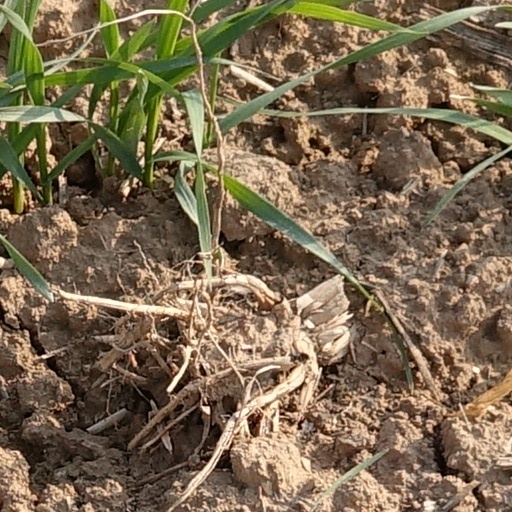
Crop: wheat